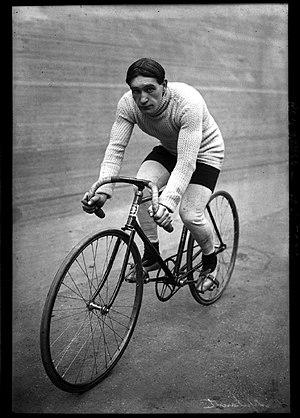
Charles Crupelandt (23 octobre 1886 à Wattrelos-18 février 1955) est un cycliste français.